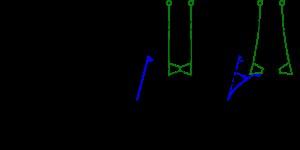
Un télérupteur se comporte un peu comme un interrupteur dans un circuit électrique. Il permet l'alimentation d'un circuit par un ou plusieurs boutons poussoirs.
Un cliquet, fréquemment utilisé avec une roue crantée dite rochet, est un mécanisme qui maintient un système en l'état ou — plus généralement — l'empêche de revenir en arrière et le force à aller de l'avant.